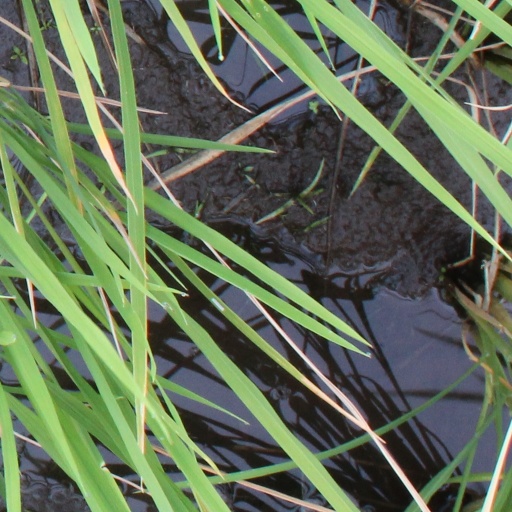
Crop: rice